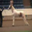
Label: horse